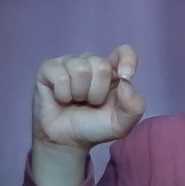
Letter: fa